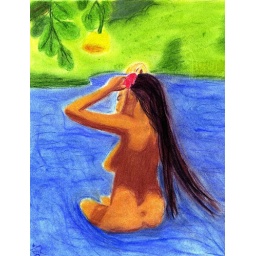
girl in the river